Capital punishment in Texas

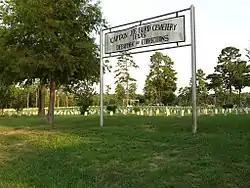
Captain Joe Byrd Cemetery in Huntsville, the Texas Department of Criminal Justice prison cemetery for deceased prisoners, including executed prisoners, who are not reclaimed by their families.

Upon the offender's death, the body shall be immediately embalmed, and shall be disposed of as follows: